Burntisland

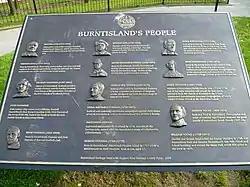
Burntisland's people information board at The Links

Robb Caledon eventually secured orders to for the yard to build modules for the North Sea oil and natural gas industry, and formed its Burntisland Engineering Fabricators (BEF) subsidiary to manage this work. Towards the end of the 1970s orders declined, in 1978 Robb Caledon was nationalised as part of British Shipbuilders and in 1979 Burntisland yard was closed. In 1990 under new owners Burntisland West Dock resumed the production of major offshore oil and gas fabrications. Industry related to North Sea oil remains important for the town. In 2001 a management buyout took over the yard as Burntisland Fabrications or BiFab. BiFab describes itself as the only major fabricator continuing in production in Scotland since 2005.